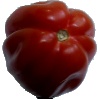
Label: Tomato Heart 1